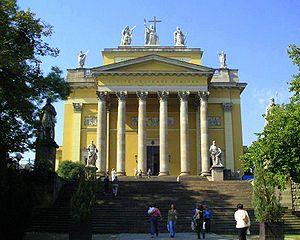
Cette liste de basiliques catholiques a pour objet de recenser les basiliques catholiques à travers le monde. Elles sont toutes dites « mineures », à l'exception de quatre basiliques de Rome, dites « majeures ». La grande majorité sont dédiées à Notre-Dame, mère de Jésus-Christ.